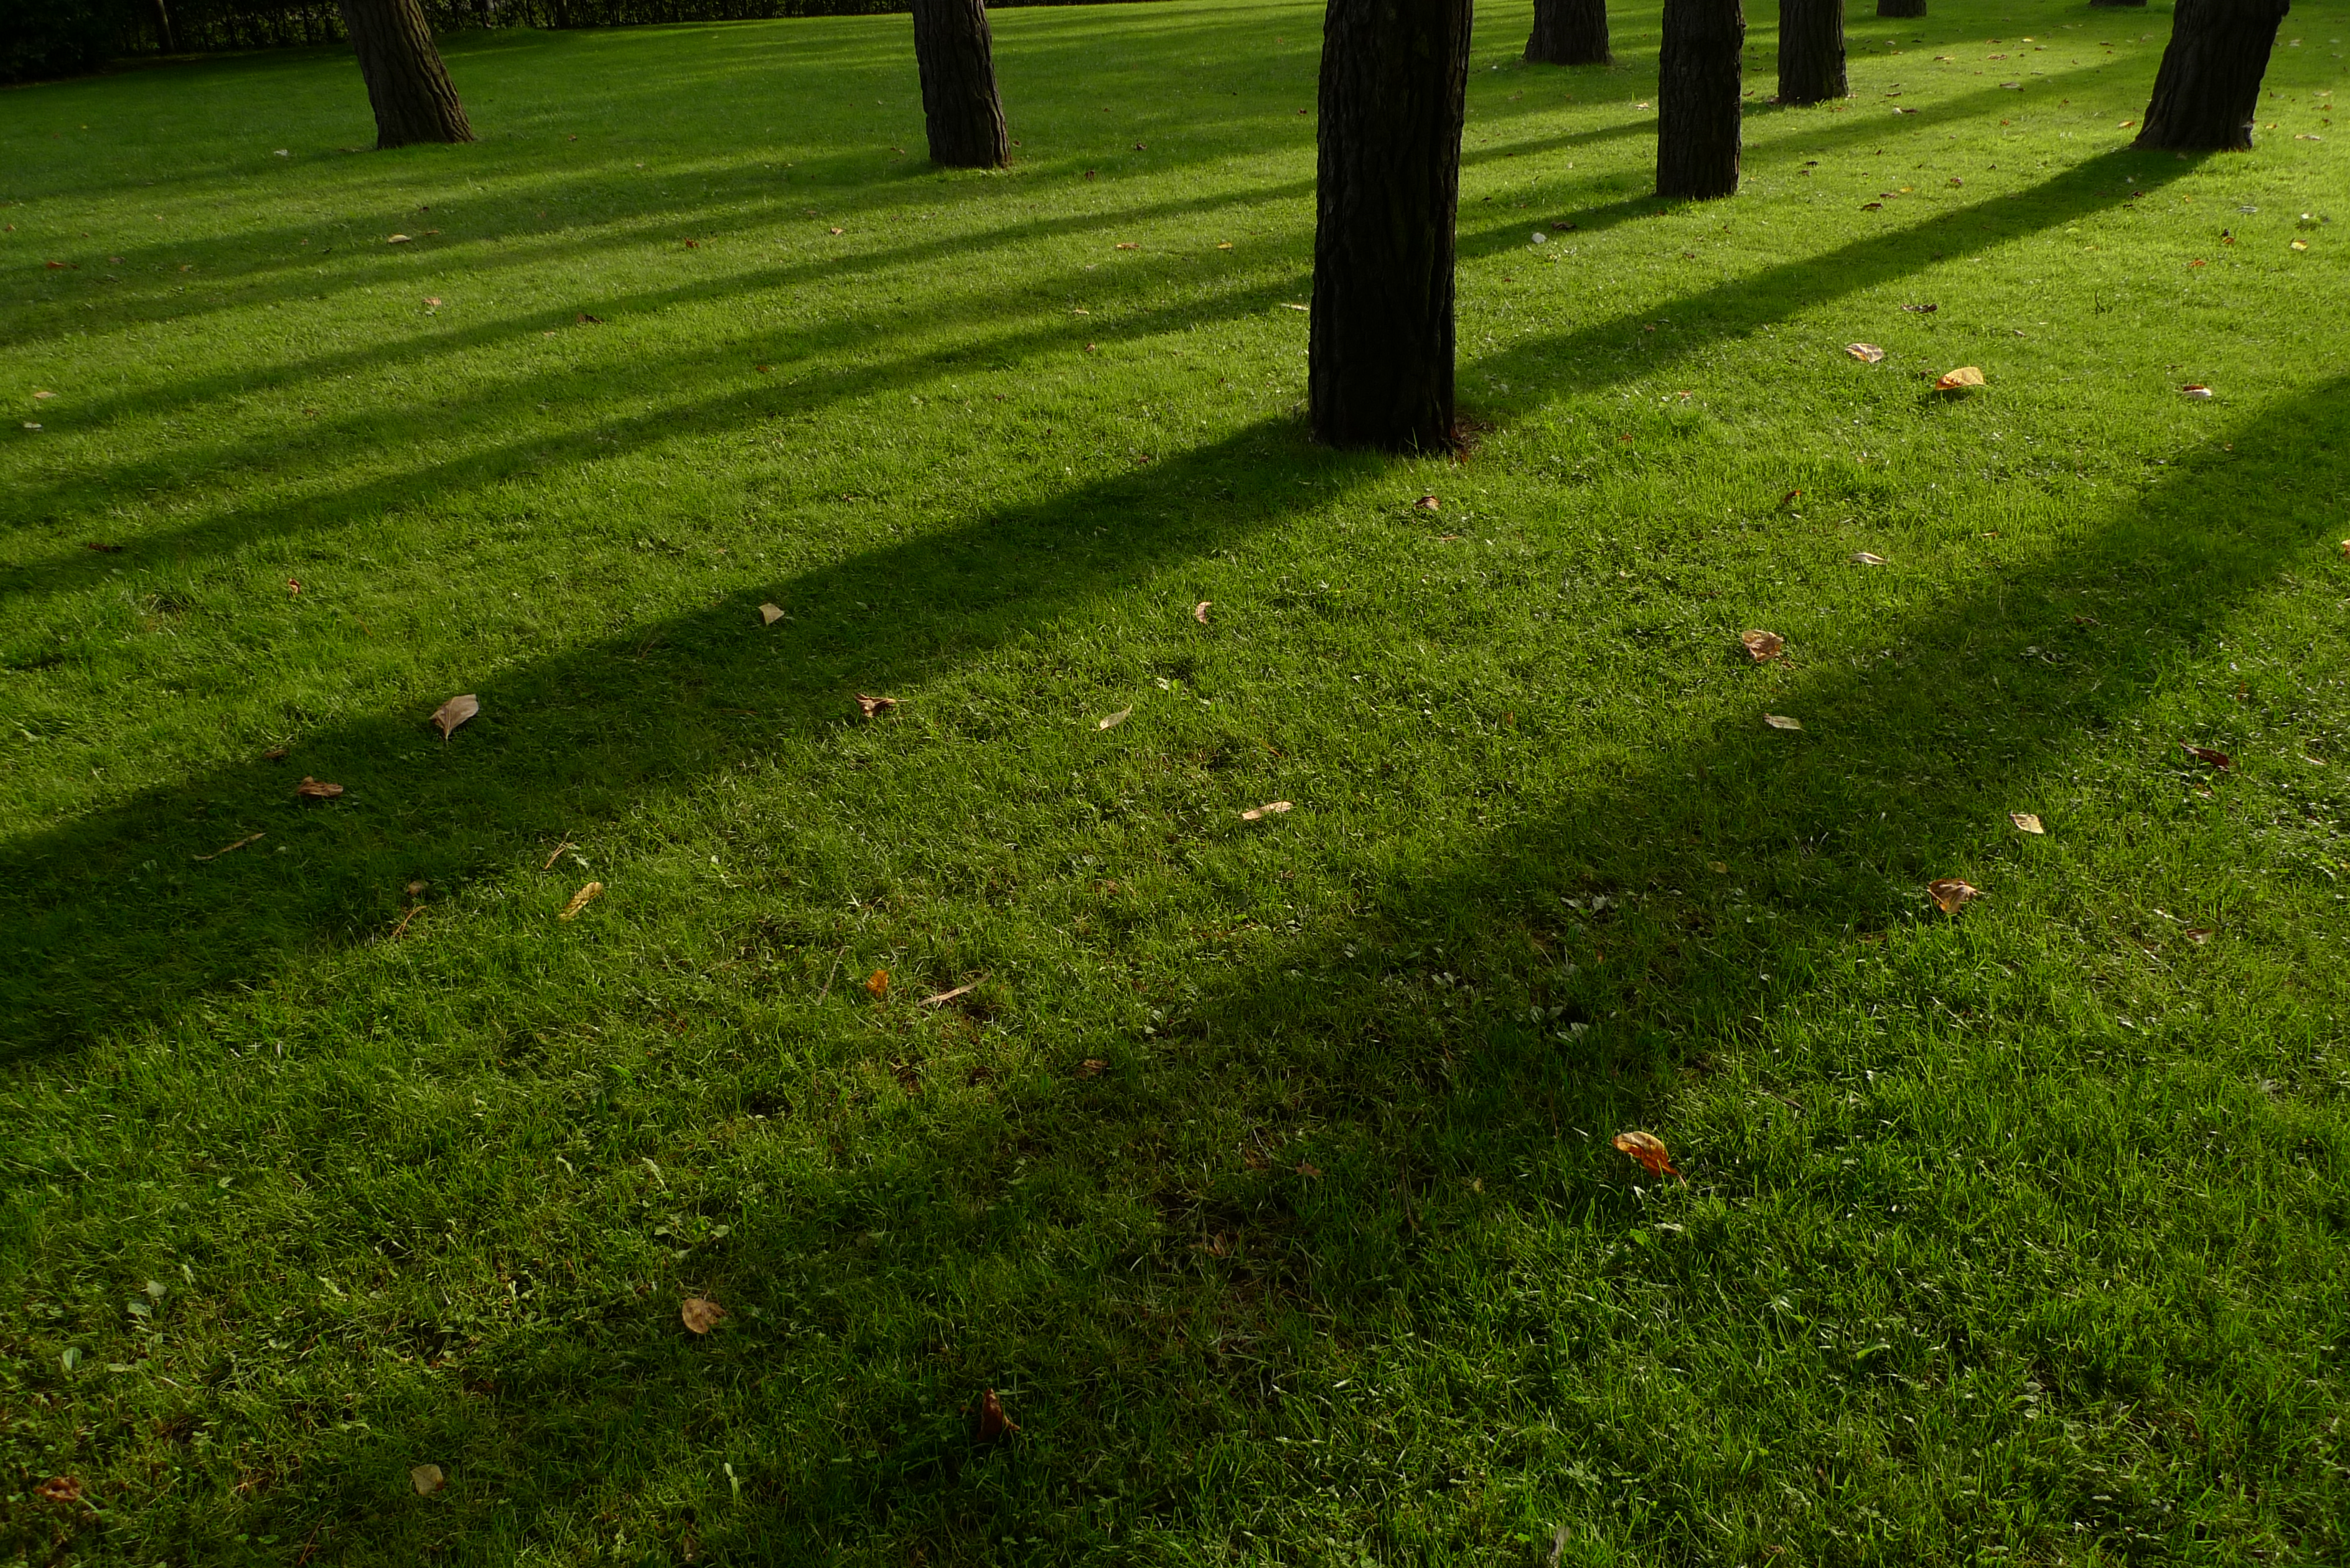
shadow, grass, nature, green, lawn, plant, leaf, tree, meadow, field, sunlight, grass family, grassland, garden, landscape, pasture, shrub, park